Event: Nepal Earthquake
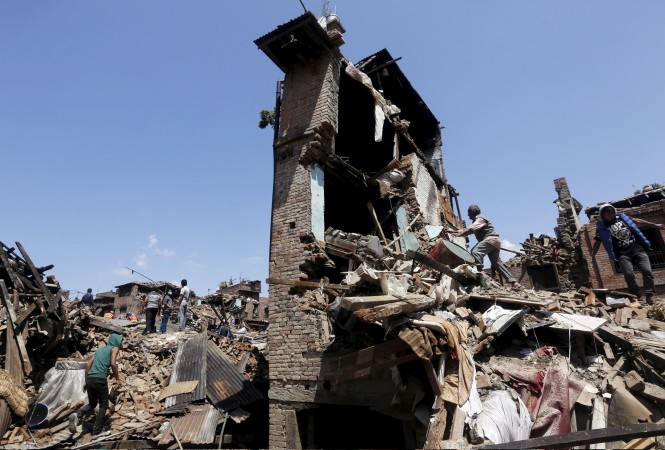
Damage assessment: damage